Samuel Medley (minister)

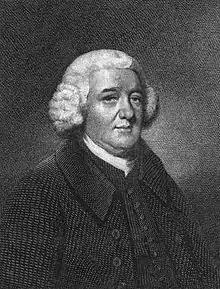
Samuel Medley

Samuel Medley was born on 23 June 1738 in Cheshunt, Hertfordshire. He was the second son of Guy Medley (died 25 October 1760), who had a school in Cheshunt. Guy Medley was married the youngest daughter of William Tonge, schoolmaster at Enfield; and was a close friend of James Hervey. He was educated by Tonge, his maternal grandfather, and at 14 was apprenticed to an oilman in the city of London. In 1755, however, he obtained his freedom on entering the Royal Navy, from which he was discharged after being wounded in the Battle of Lagos on 18 August 1759.